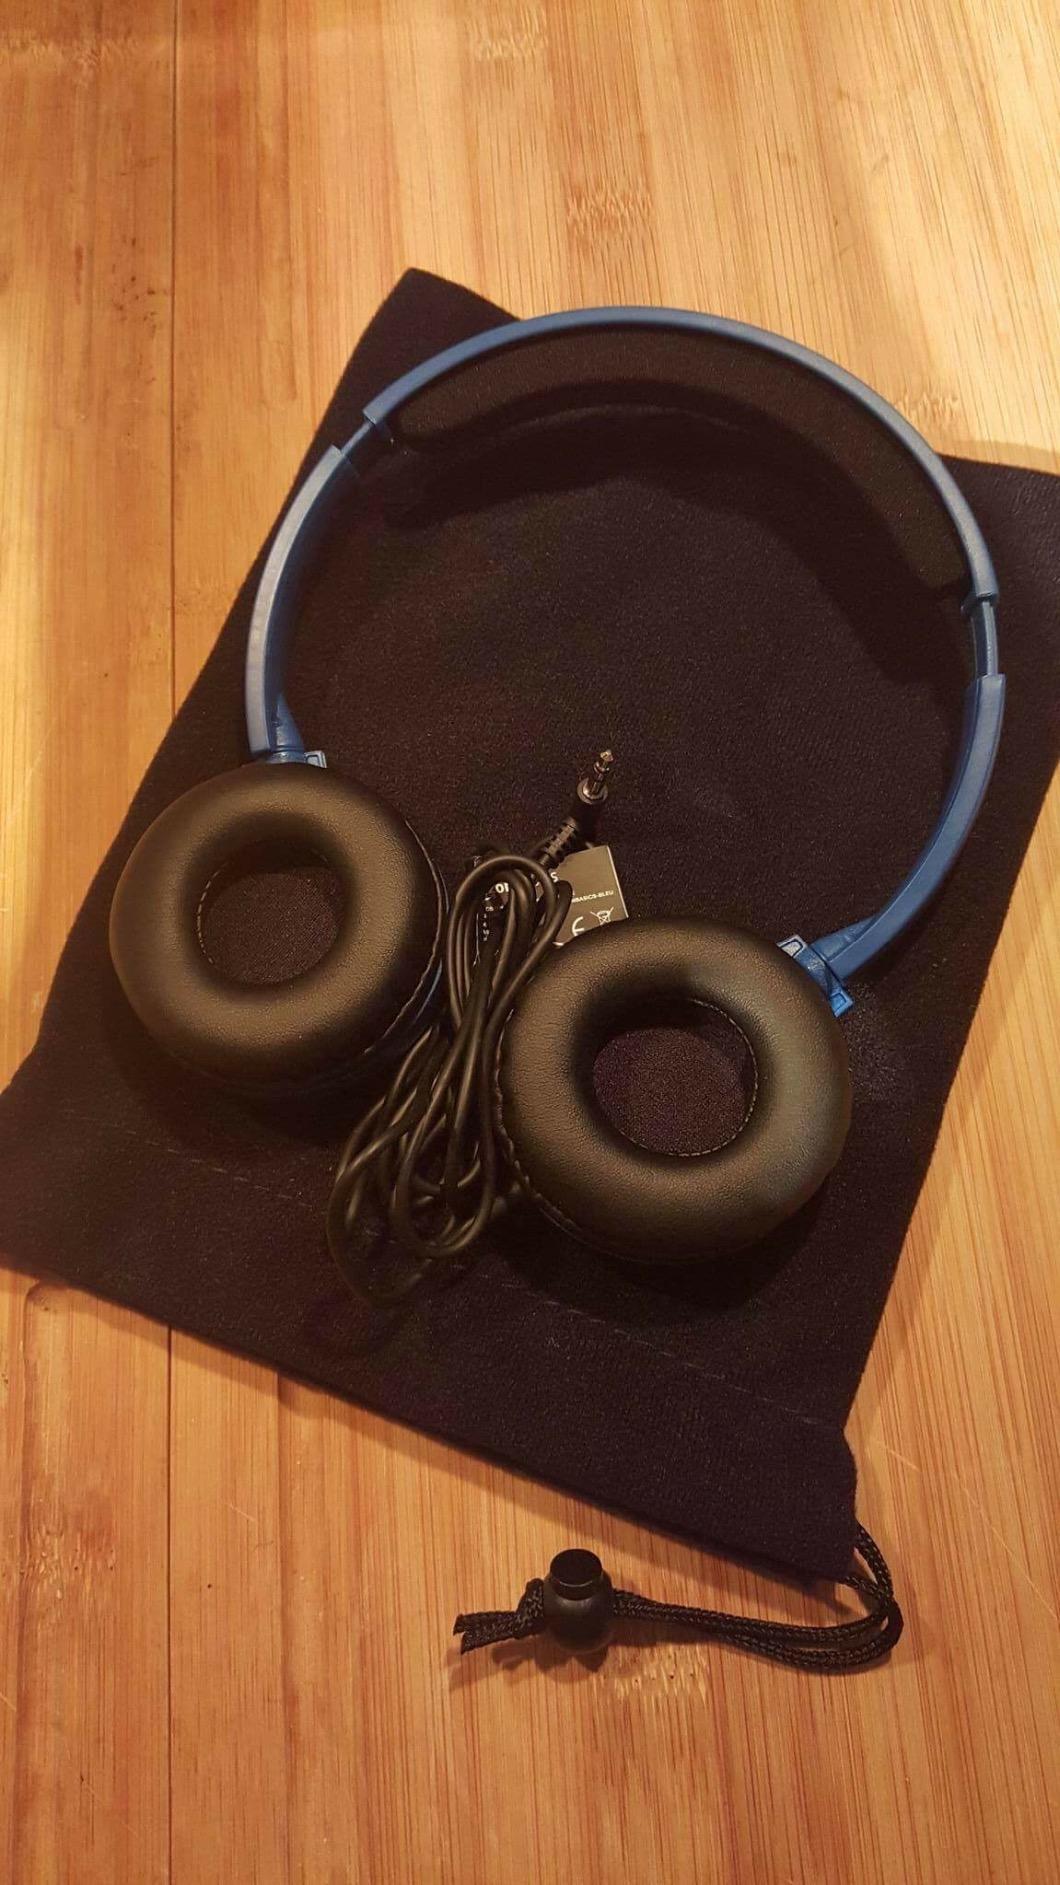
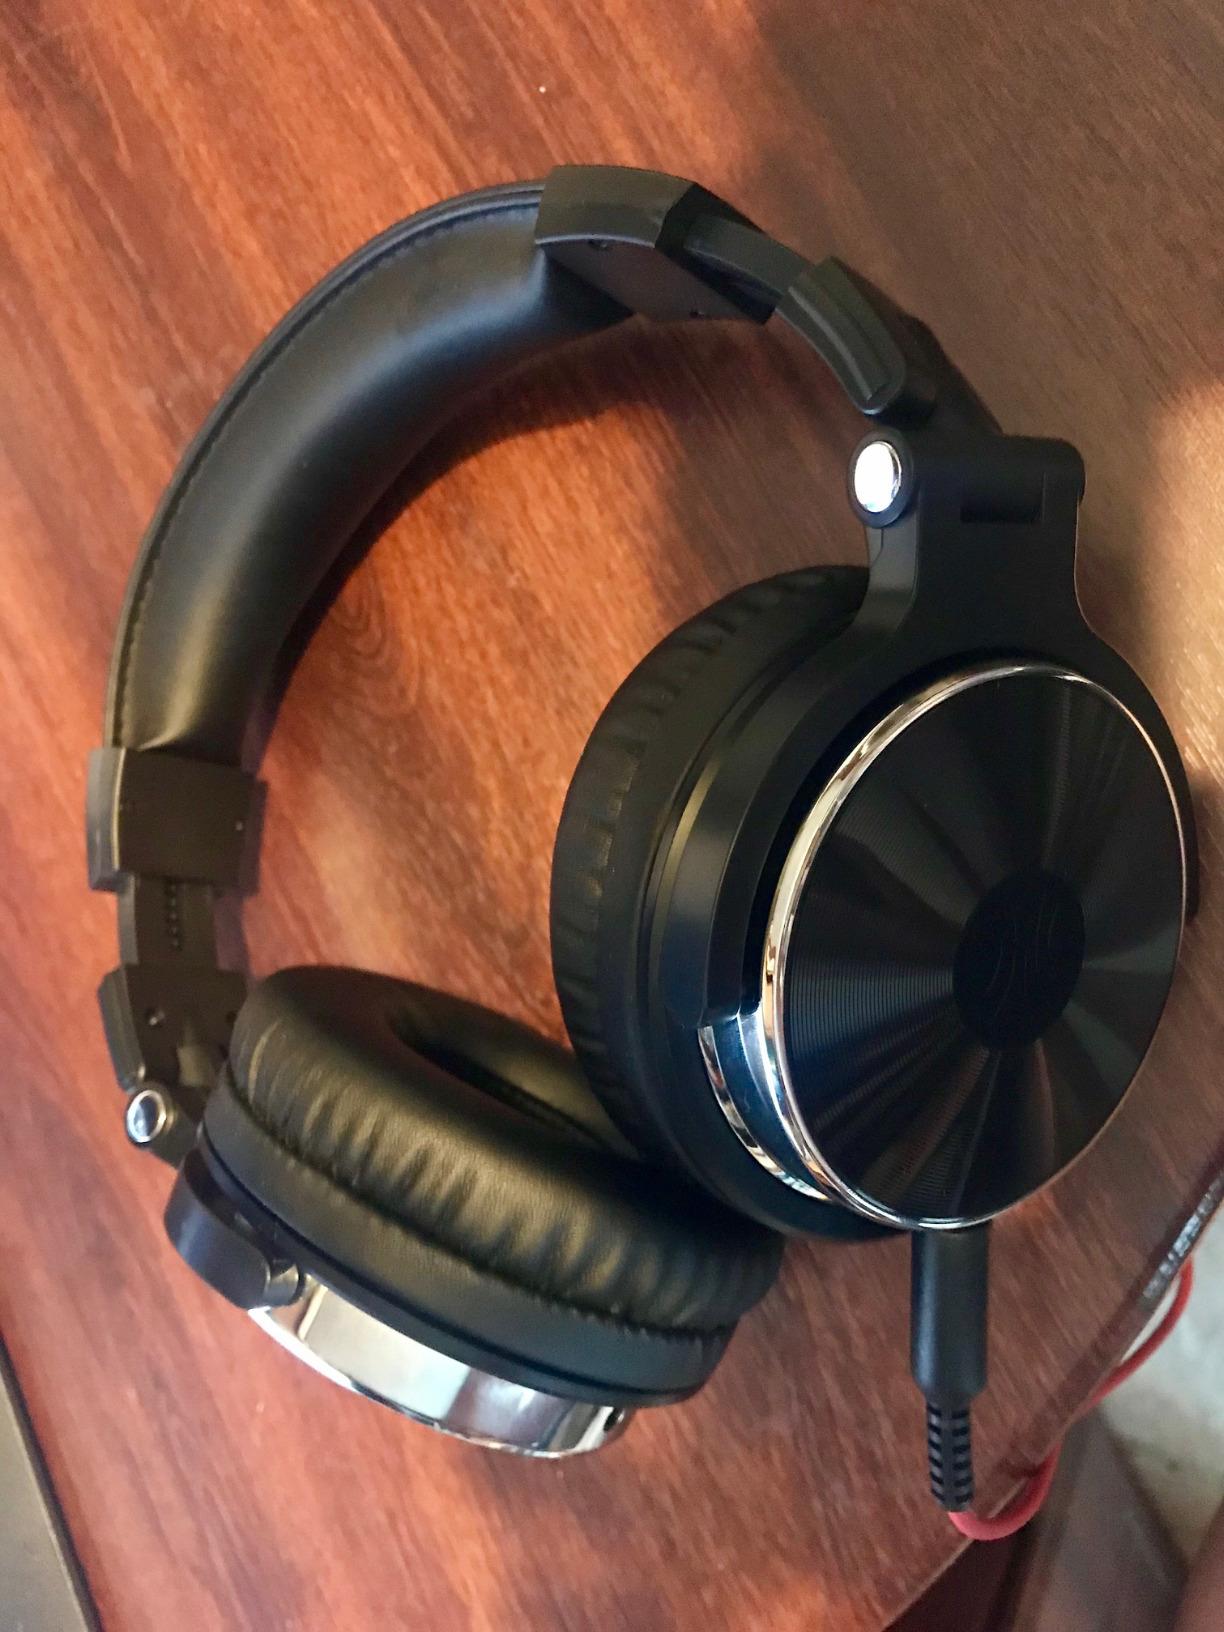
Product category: headphones
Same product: no